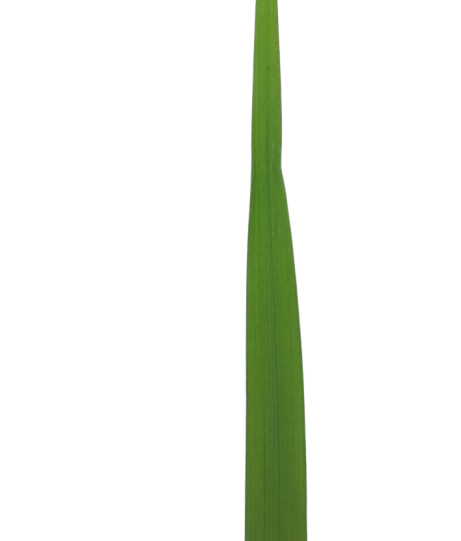
Label: Healthy